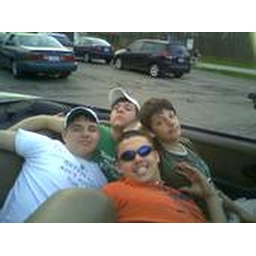
flying in the bird